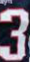
Number: 3